Rock Castle (Hendersonville, Tennessee)

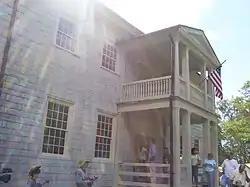

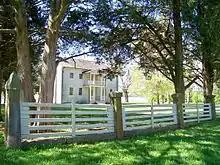
View of mansion

Rock Castle State Historic Site, located in Hendersonville, Sumner County, Tennessee, is the former home of Daniel Smith. Construction began in 1784; its completion was delayed by conflicts with area Native Americans and the house was completed in 1796. It is listed with the National Register of Historic Places and is open to the public. It is one of the Tennessee Historical Commission's State-Owned Historic Sites and is operated by the Friends of Rock Castle in partnership with the Tennessee Historical Commission.